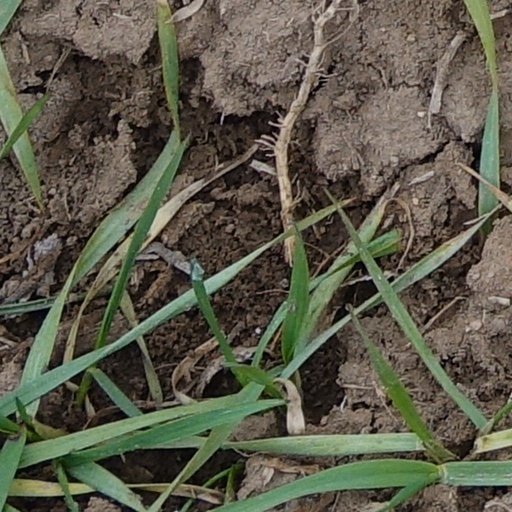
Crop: wheat